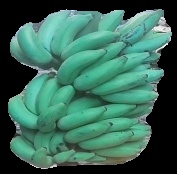
Variety: elakki-bale
Grade: grade2